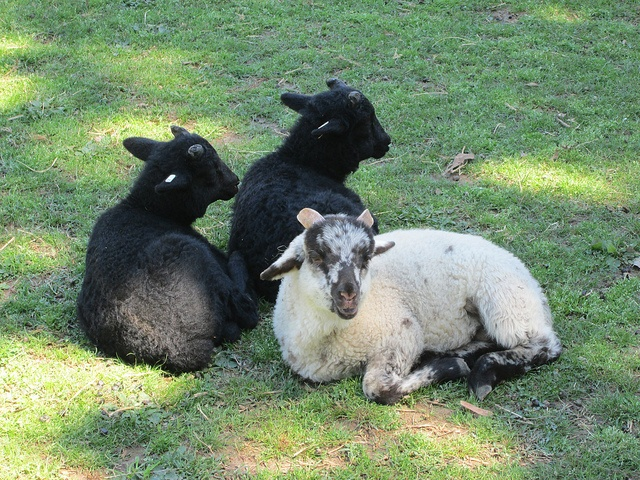
Black and white sheep are laying on the grass.
The goats sit around in a pile of goats dreaming of eating tin cans and fiberglass.
Two black sheep and one white sheep are laying in the grass.
Three goats relaxing in the shade on the grass.
some sheep are laying down in some grass